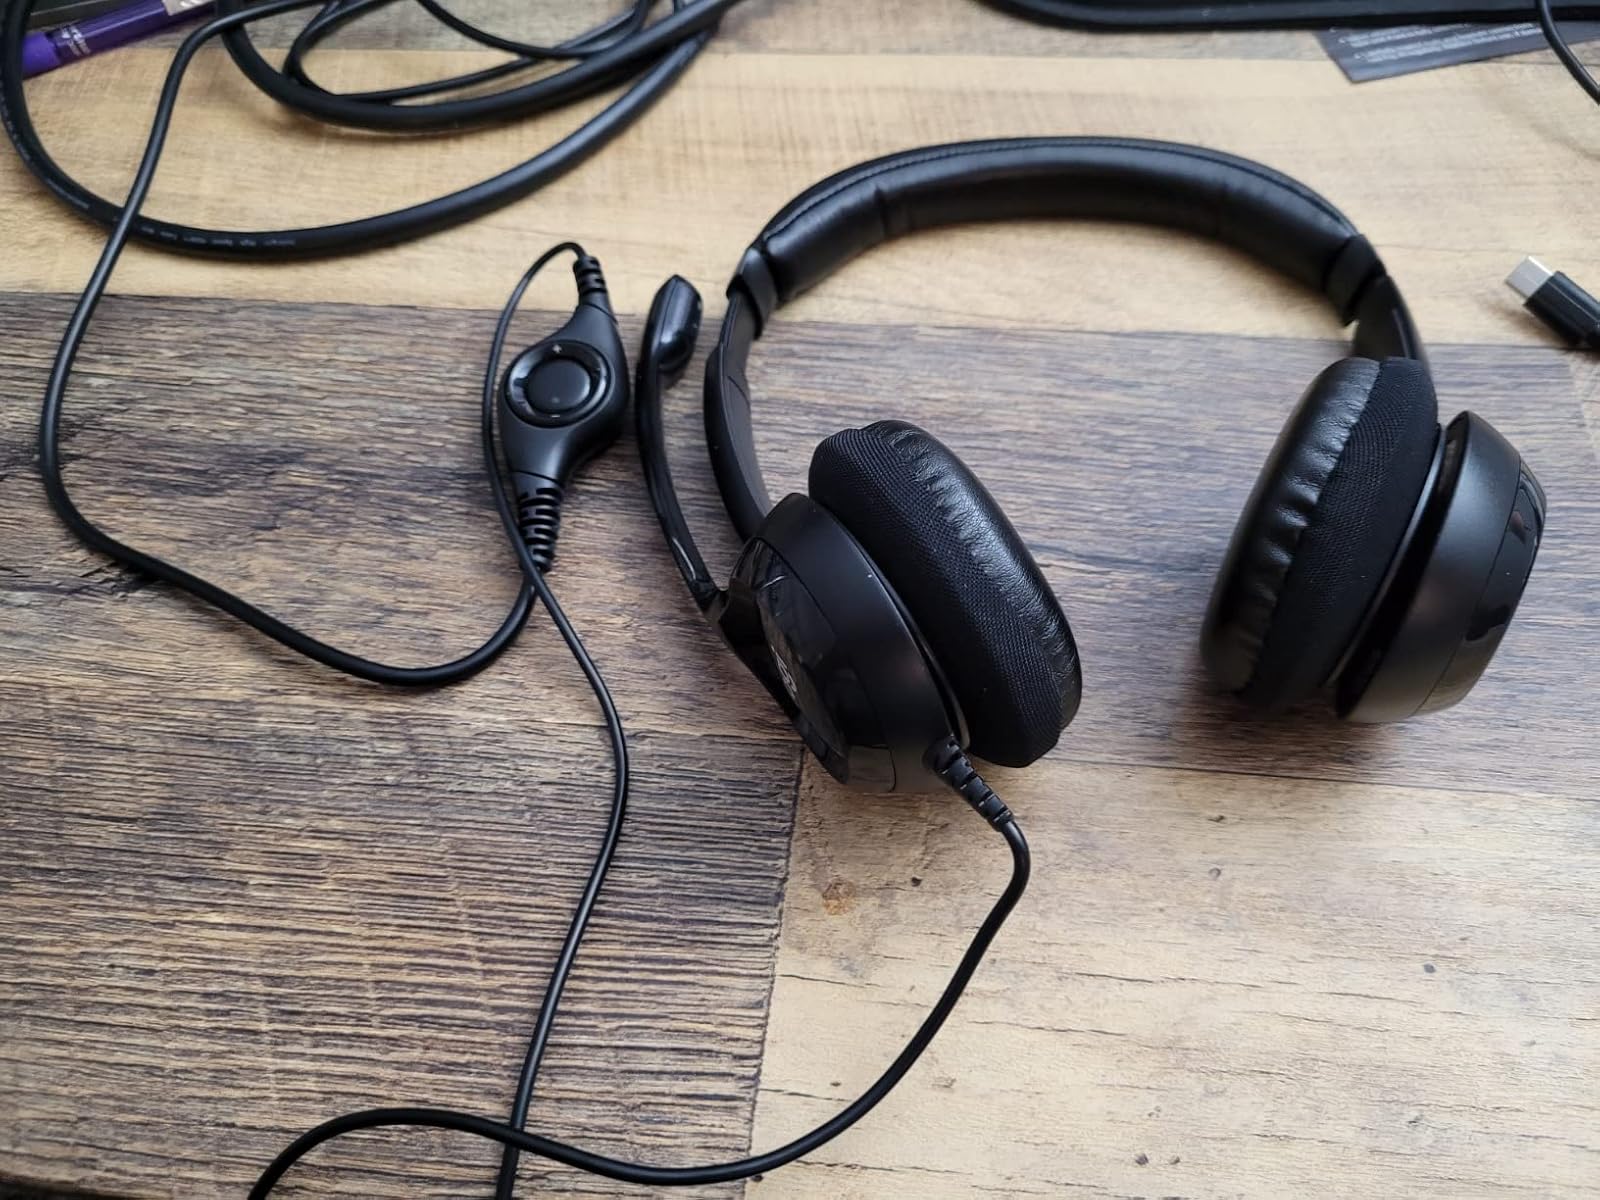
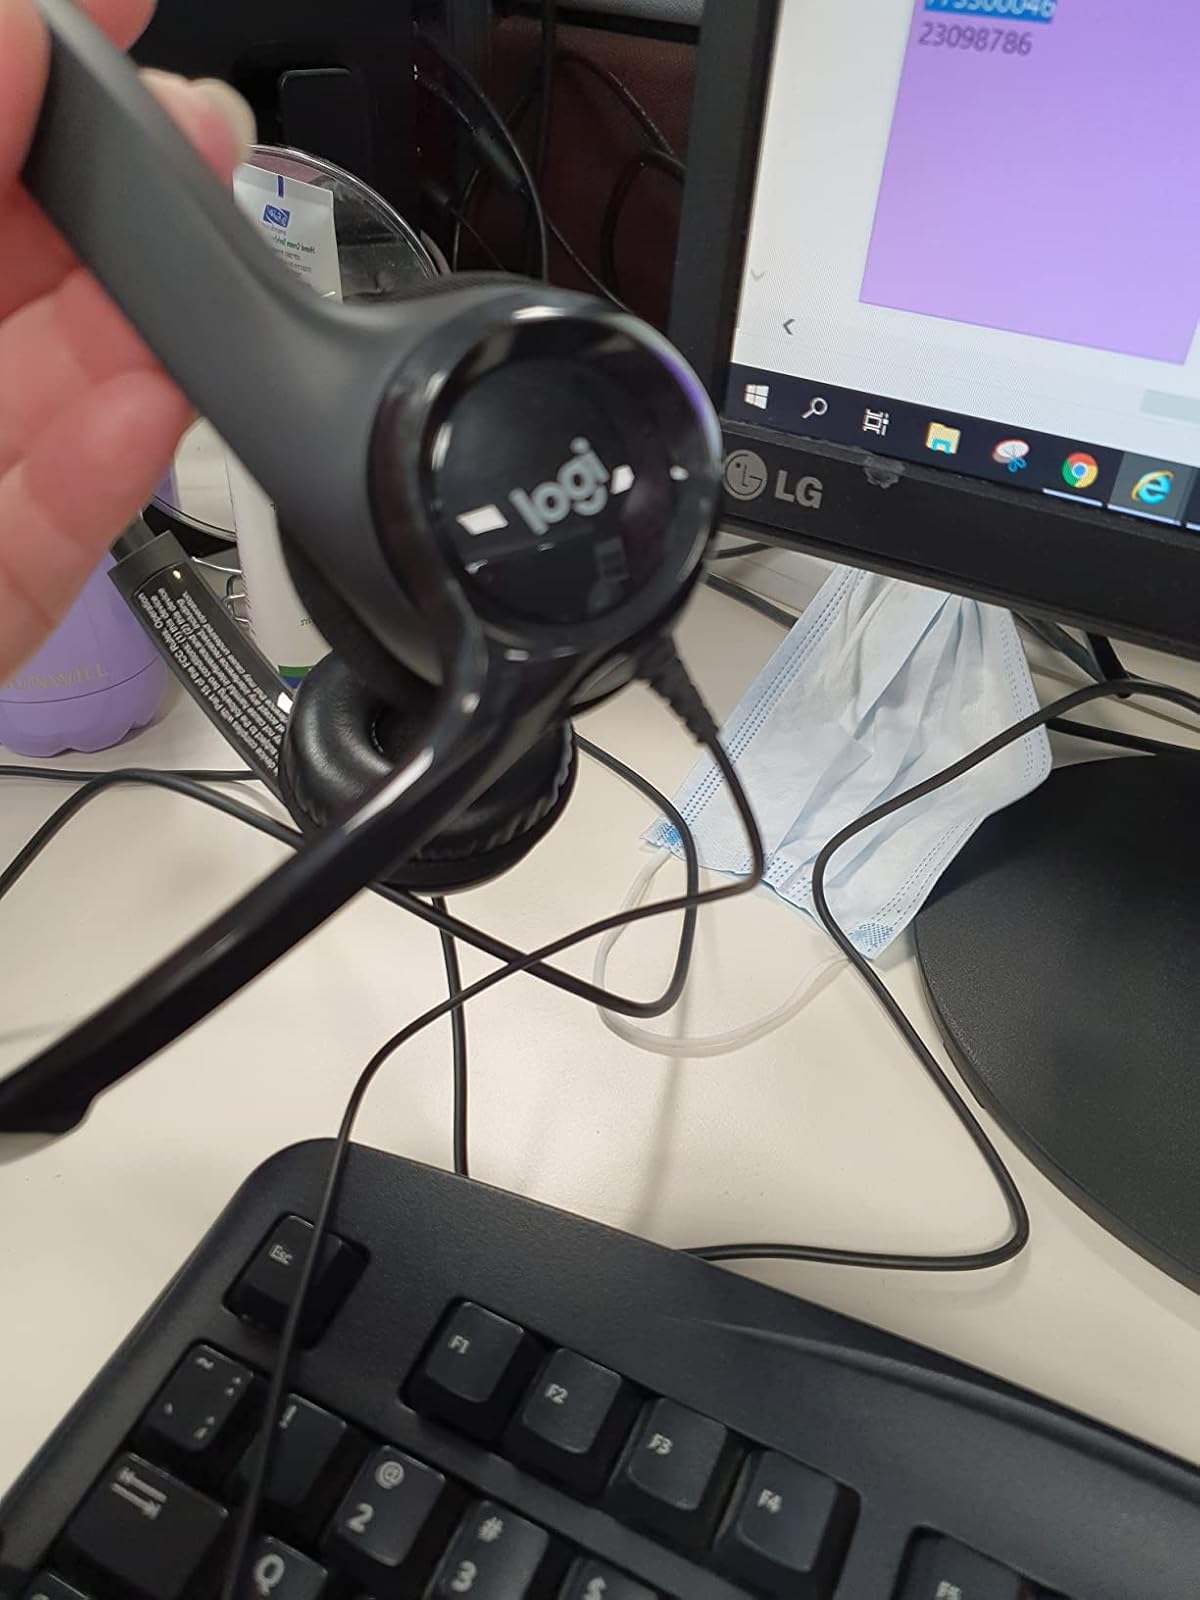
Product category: headphones
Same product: yes